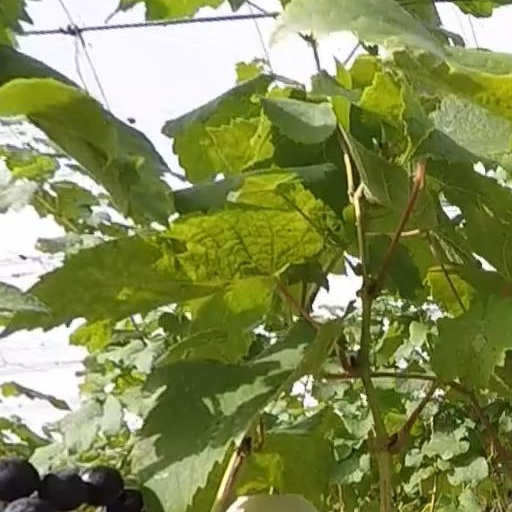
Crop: grape